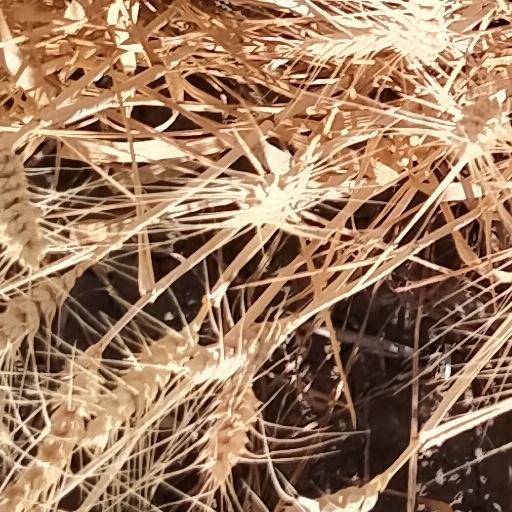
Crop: wheat